Ian Kemish

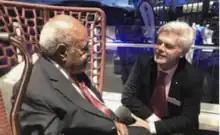
Ian Kemish with former PNG prime minister Michael Somare

Kemish was awarded membership of the Order of Australia for his leadership of Australia's emergency response to the 2002 Bali bombings, in his capacity as head of the Australian consular service and chair of the Inter-Departmental Emergency Task Force. His time as head of the consular service also included the September 11 attacks in the United States and a range of other high profile crises and individual cases.